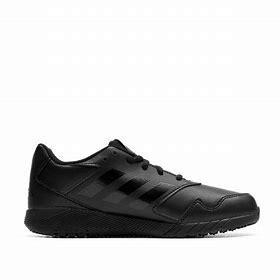
Brand: Adidas
Model: Altarun